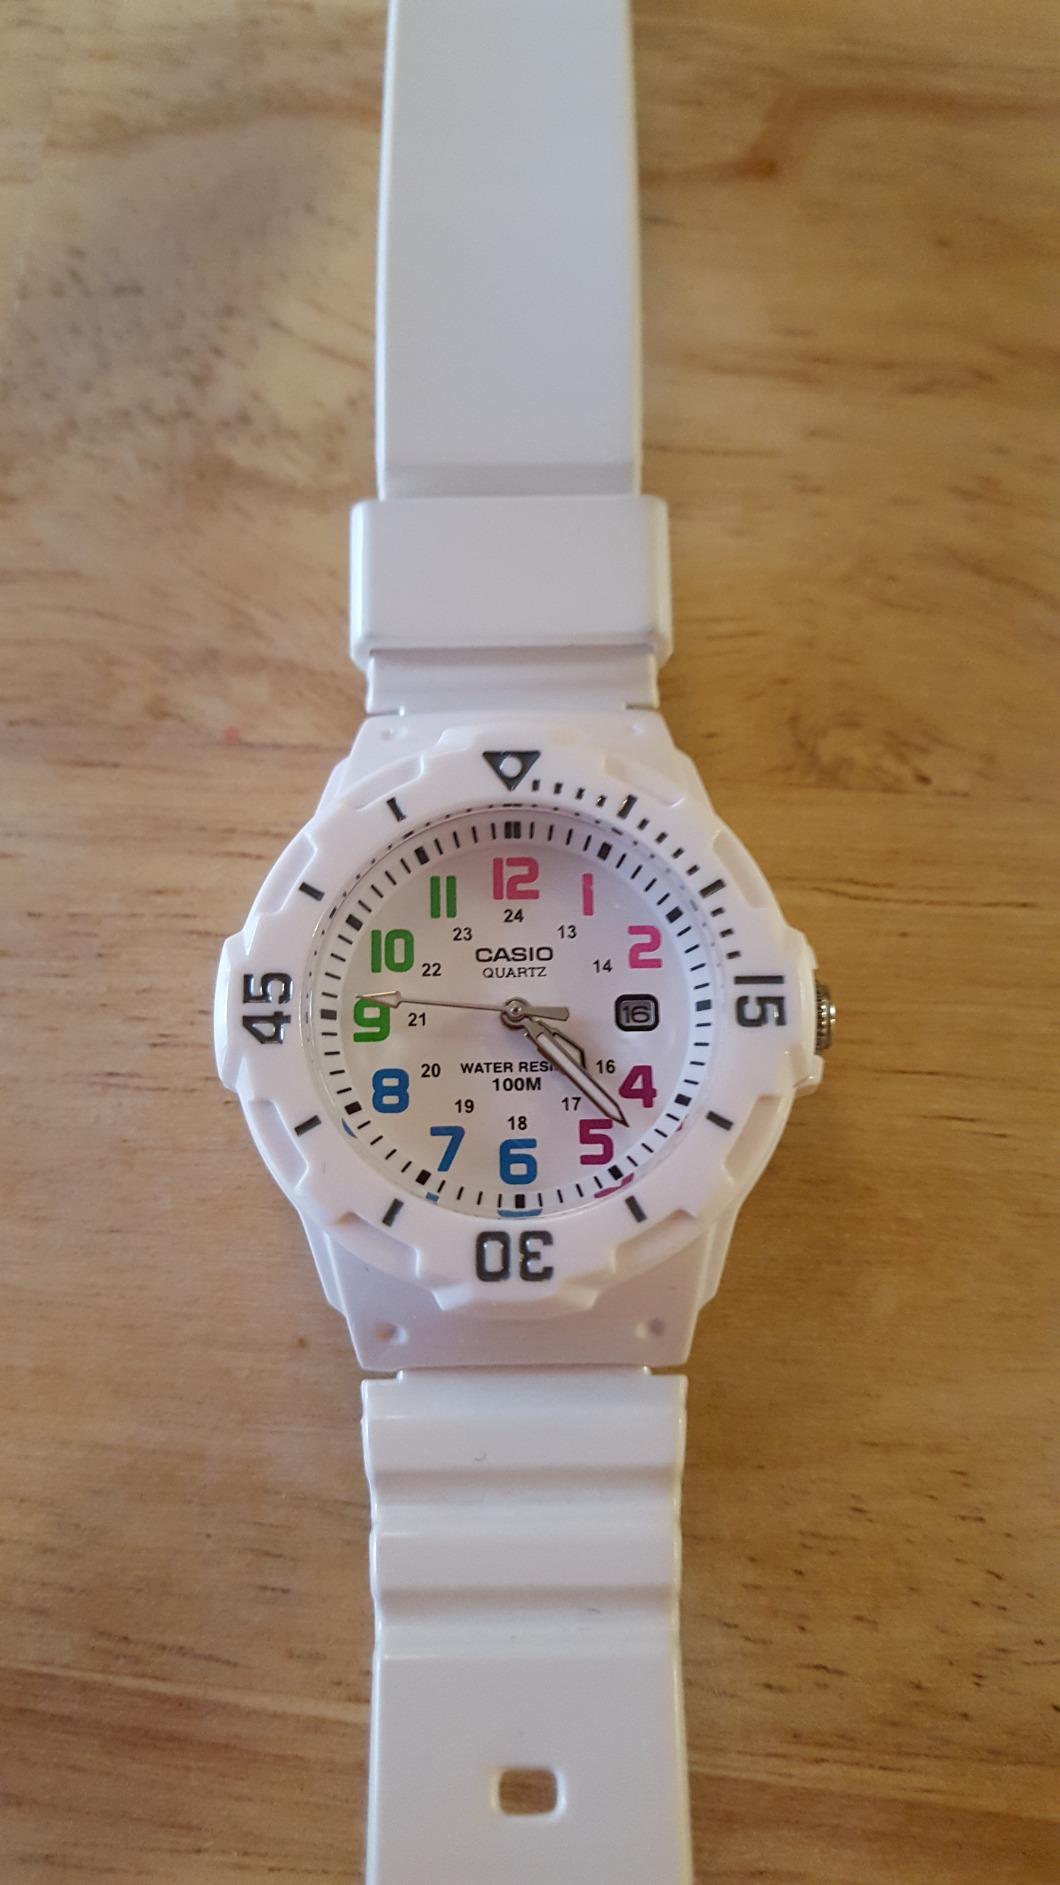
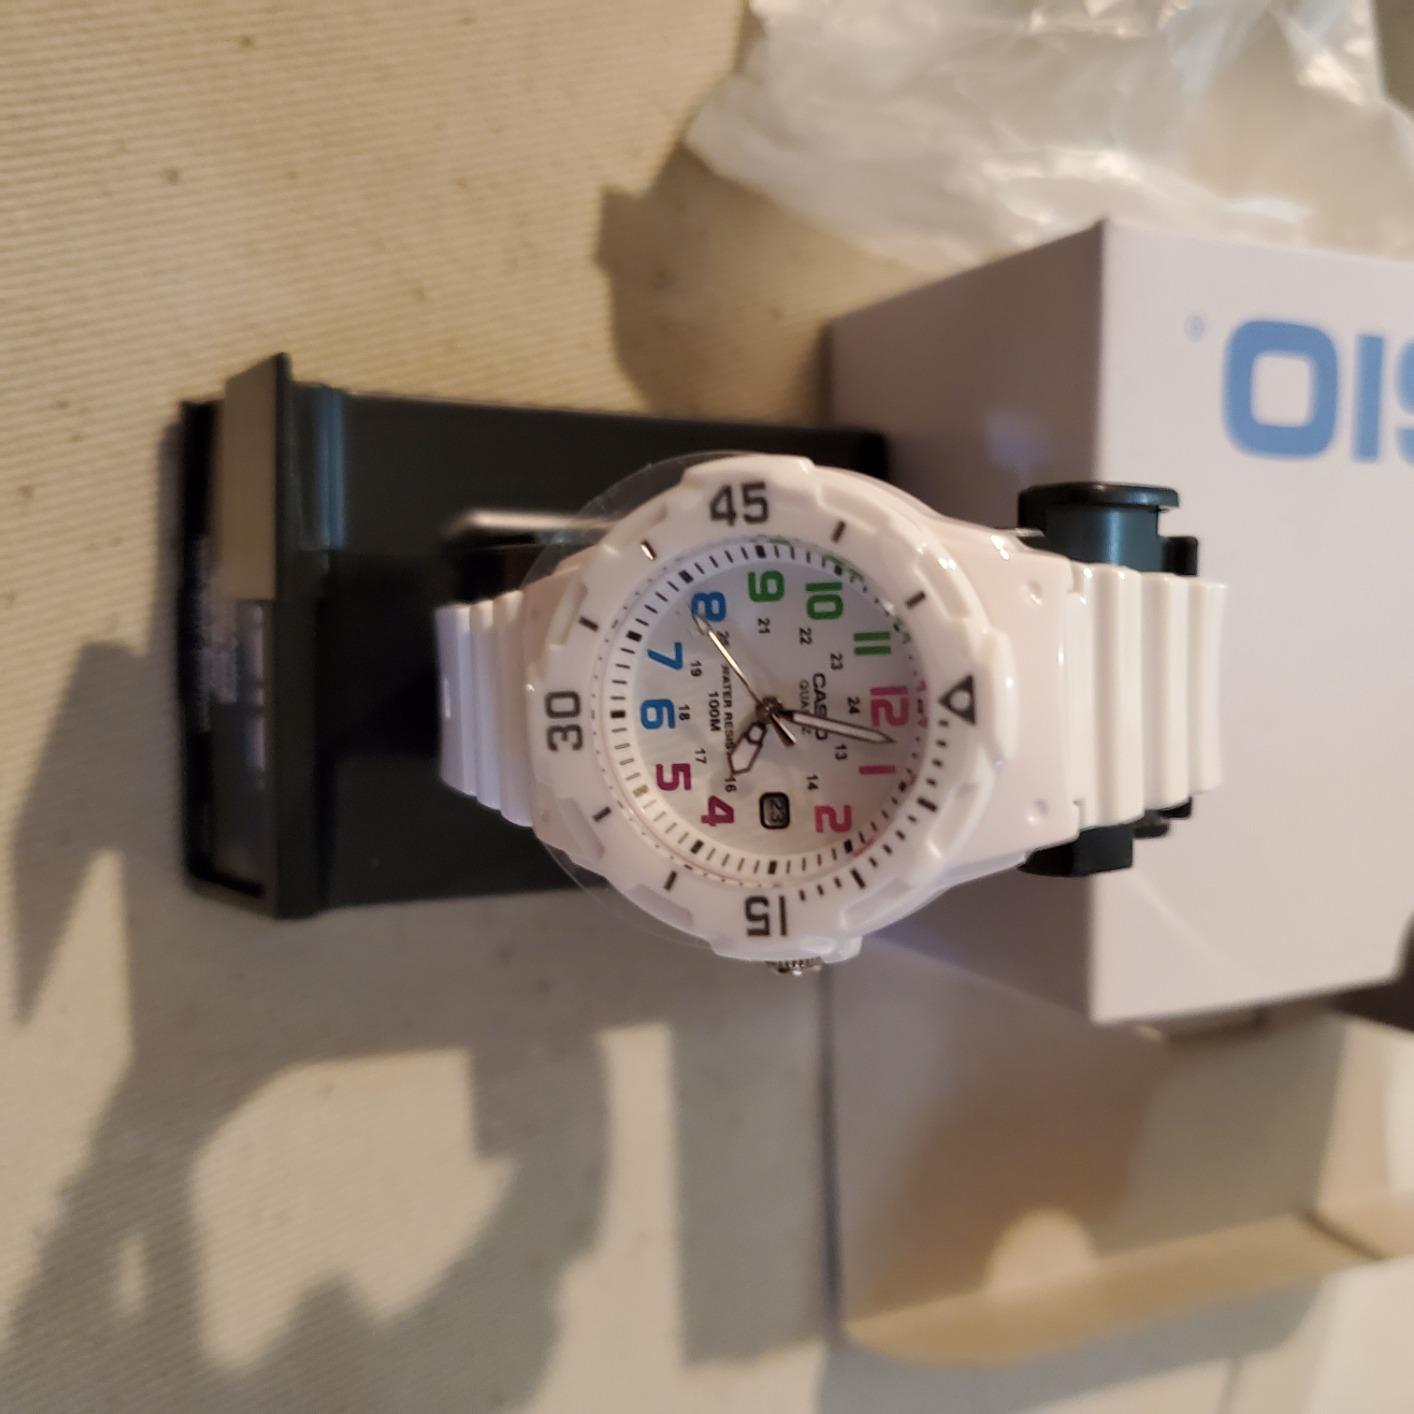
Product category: accessories_watch
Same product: yes